The Aero-Nut

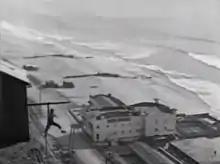
The climactic scene of the film

The Aero-Nut is a 1920 American two-reeler short comedy film starring Al St. John. Only a three-minute fragment of the production's footage currently survives.